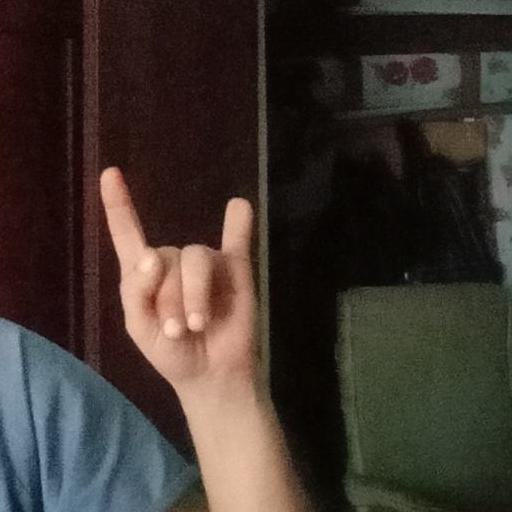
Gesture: rock